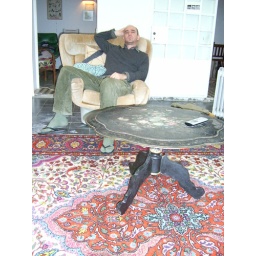
the man of the house in a big man's chair